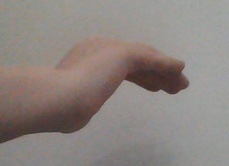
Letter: haa